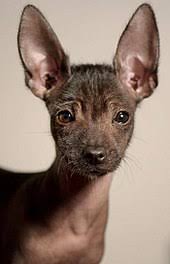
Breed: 220-n000069-Mexican_hairless